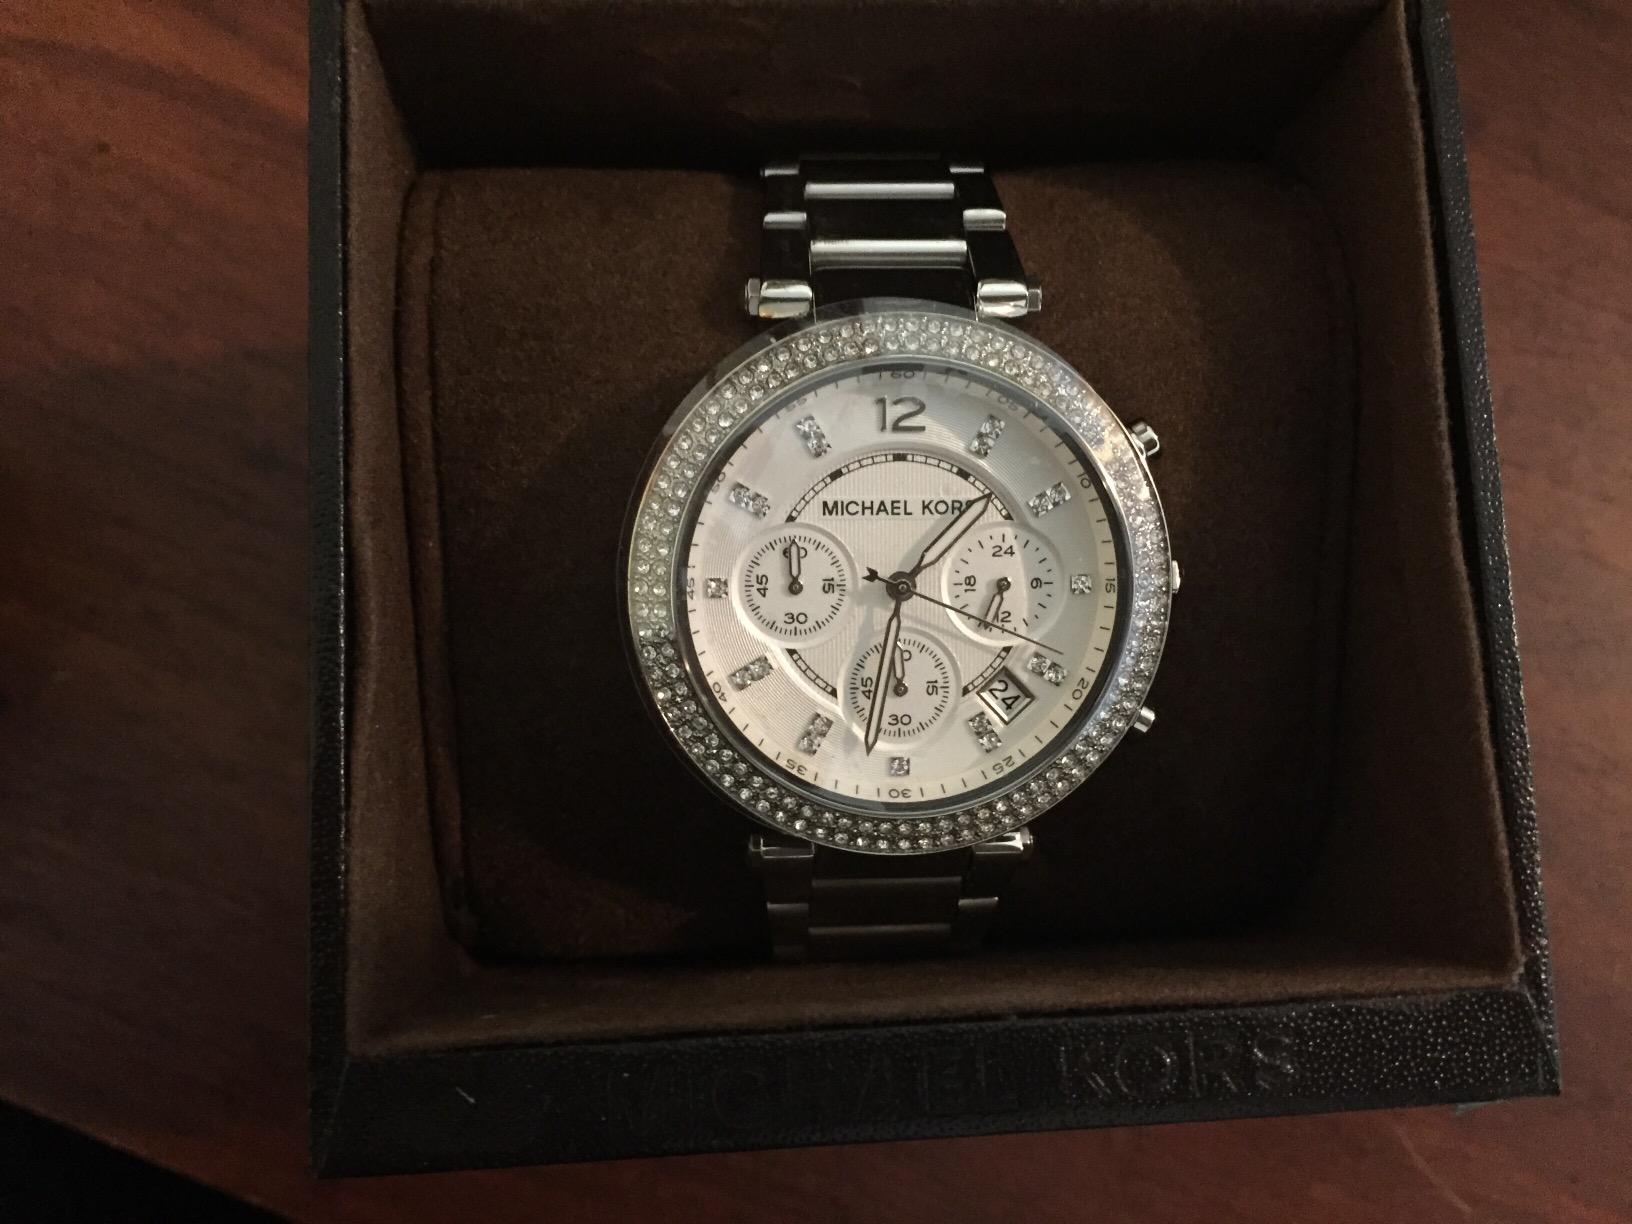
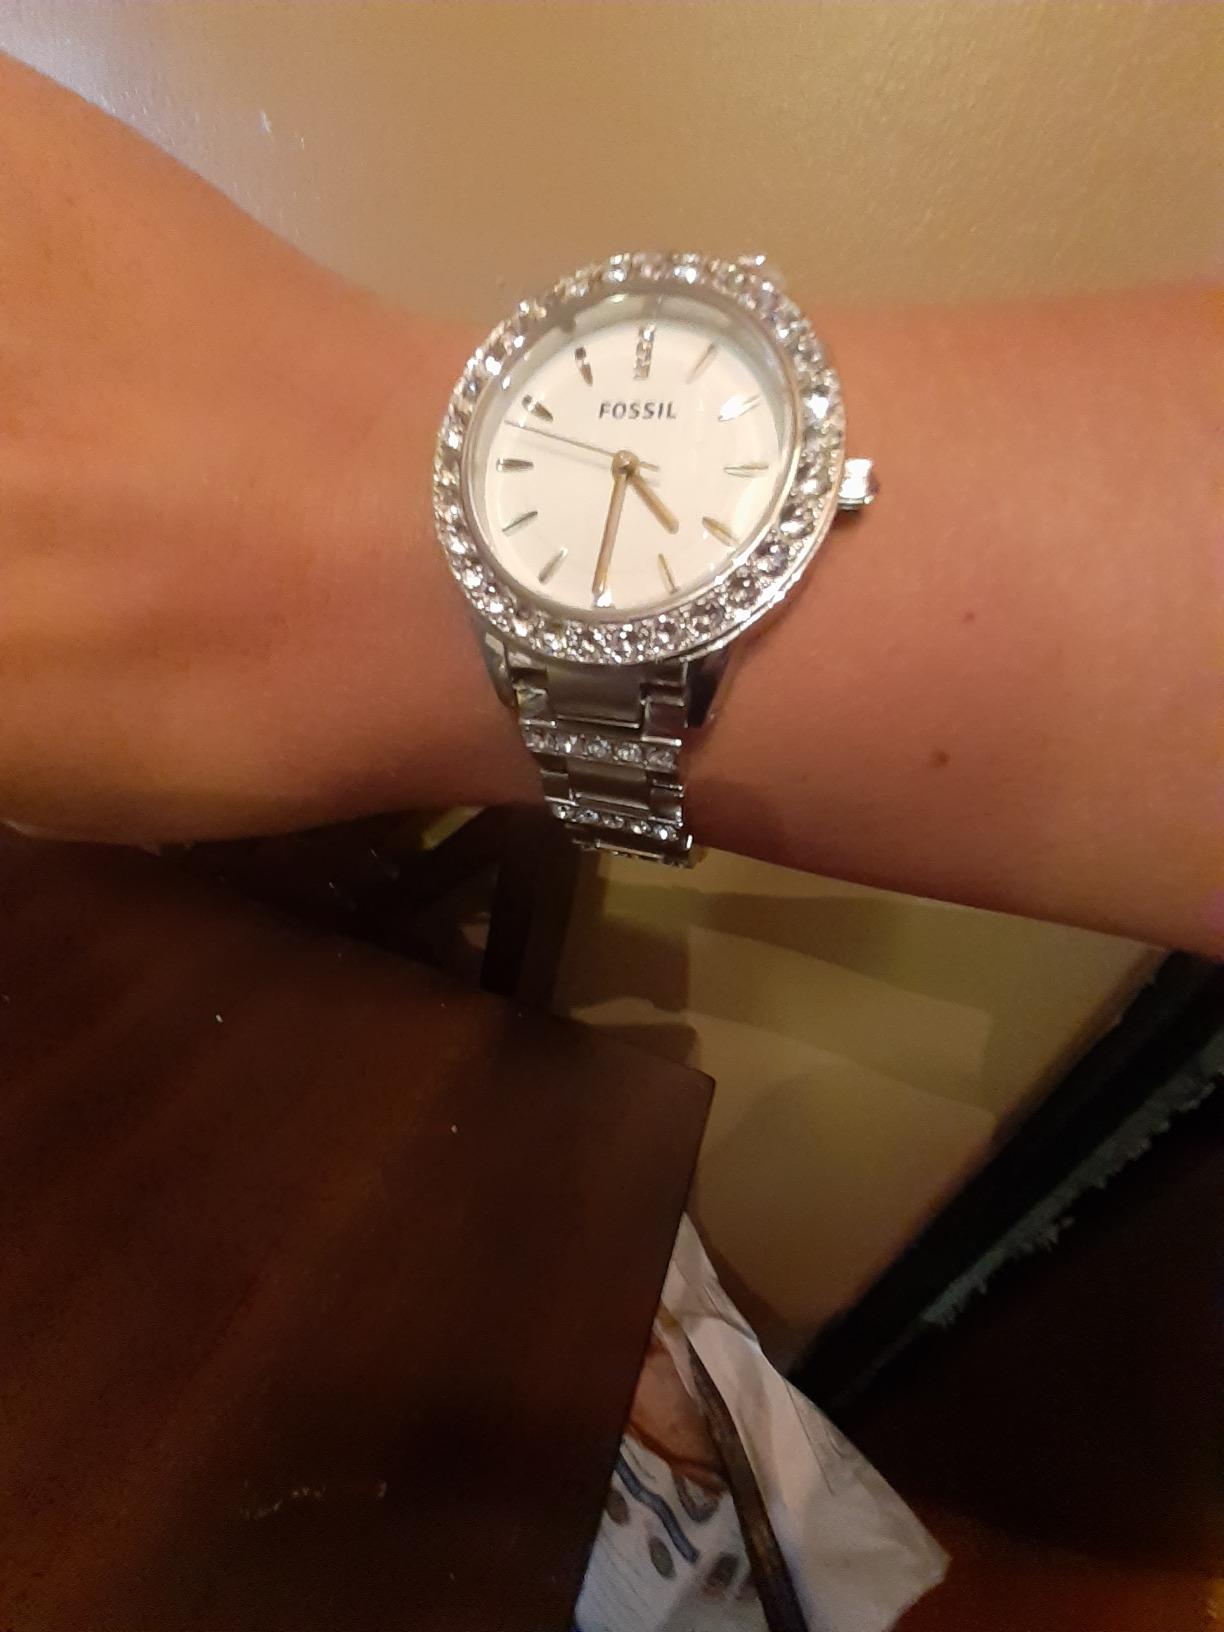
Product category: accessories_watch
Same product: no